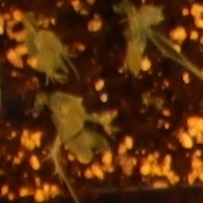
Label: Field Pea